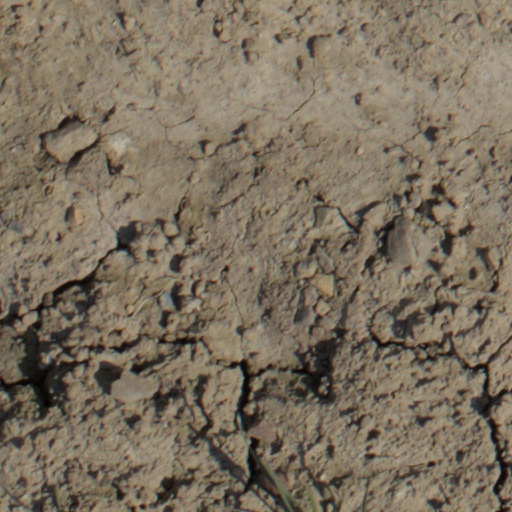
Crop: wheat